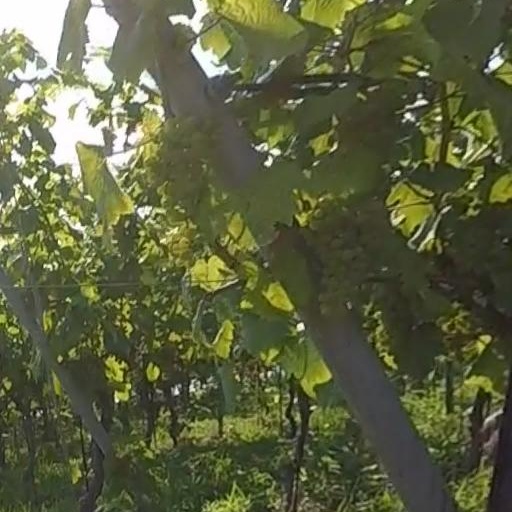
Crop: grape